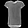
Label: T - shirt / top